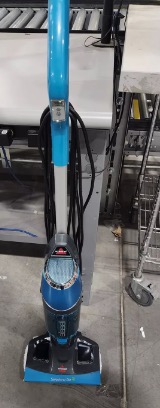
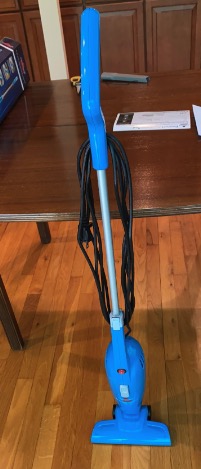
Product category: items_vacuum
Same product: no